Mostéfa Merarda

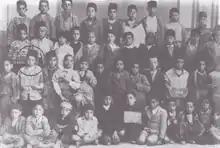
Mostéfa Merarda at the Batna indigenous school in 1939.

Mostéfa Merarda was born on August 21, 1928 in the Ouled Chlih "douar" (in Victor Duruy, now Oued Chaaba) in the "haouz" of Aïn Touta, in the Batna Province. He was the second eldest child in his family. He got his first name from his uncle, who died of a typhus epidemic, and from his grandfather, of whom he was the favorite, being the only boy among his grandchildren.